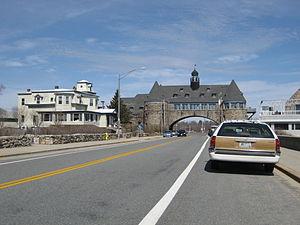
Narragansett est une ville balnéaire située aux États-Unis en Nouvelle-Angleterre dans le comté de Washington de l’État de Rhode Island. Selon le recensement de 2010, sa population s’élevait alors à 15 868 habitants.